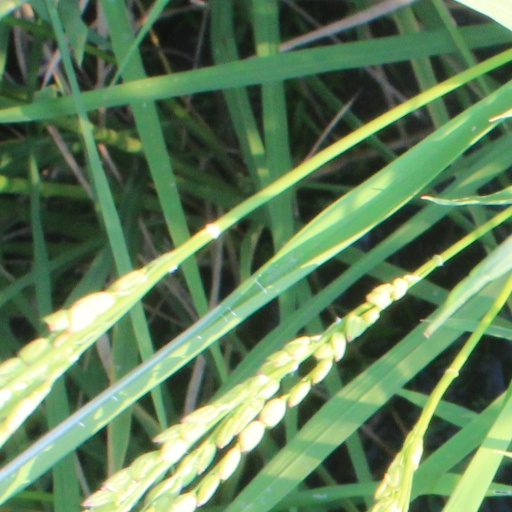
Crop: rice